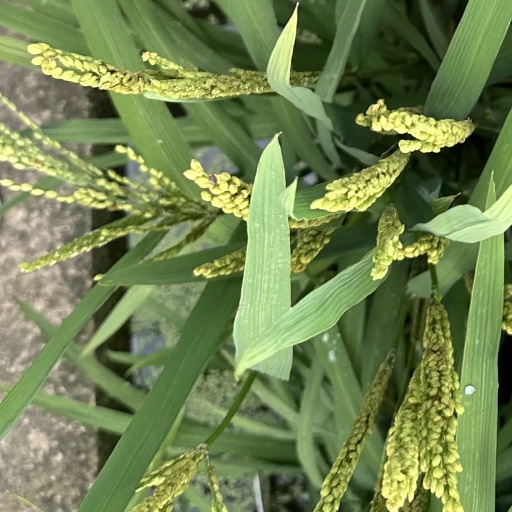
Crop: rice